Ninepin Group

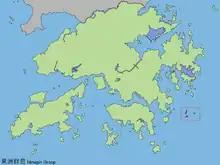
Location of the Ninepin Group within Hong Kong

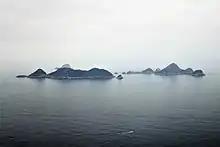
Aerial View of North and South Ninepin Island

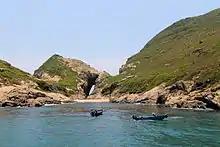
South Ninepin Island. A small Tin Hau temple is located at the top of the hill at the centre of the picture.

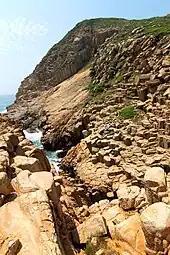
North Ninepin Island

The Ninepin Group or Kwo Chau Islands is a group of 29 islands in the easternmost waters of Hong Kong. The Ninepin Group falls under the jurisdiction of Sai Kung District of Hong Kong.